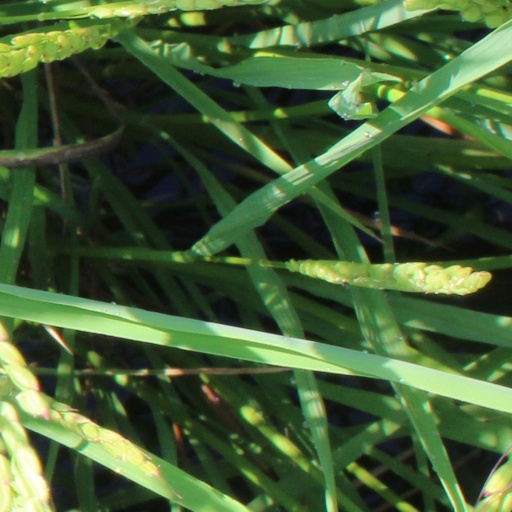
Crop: rice